Dionysiaca

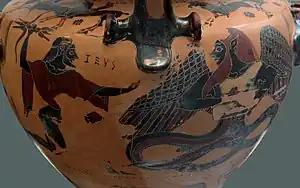
The battle of Zeus and Typhon. Side B from a Chalcidian black-figured hydria, c. 550 BC.

– The poem opens with the poet's invocation of the muses, his address to Proteus, and his commitment to sing the various episodes of Dionysus' life in a varied style (stylistic concept of ποικιλία, poikilia). The narrative starts with the origins of Dionysus: Zeus kidnaps Europa and her father orders Cadmus (Dionysus' maternal grandfather) to search for her. While Zeus is distracted making love to the maiden Pluto, the monster Typhon, following orders of his mother, the Earth, steals Zeus' weapons (the thunderbolts) and tries to dominate the world causing chaos and destruction wherever he goes. Zeus is now making love to Europa, but when he realises the dire situation calls Pan, Eros and Cadmus for help: Pan provides Cadmus with a pastoral disguise and he is supposed to charm Typhon with a pastoral song and Eros' help, while Zeus recovers his weapons. Typhon is so charmed by Cadmus' song that he promises him whatever he wants in exchange for it, not understanding that Cadmus is actually singing how he is defeated by Zeus.